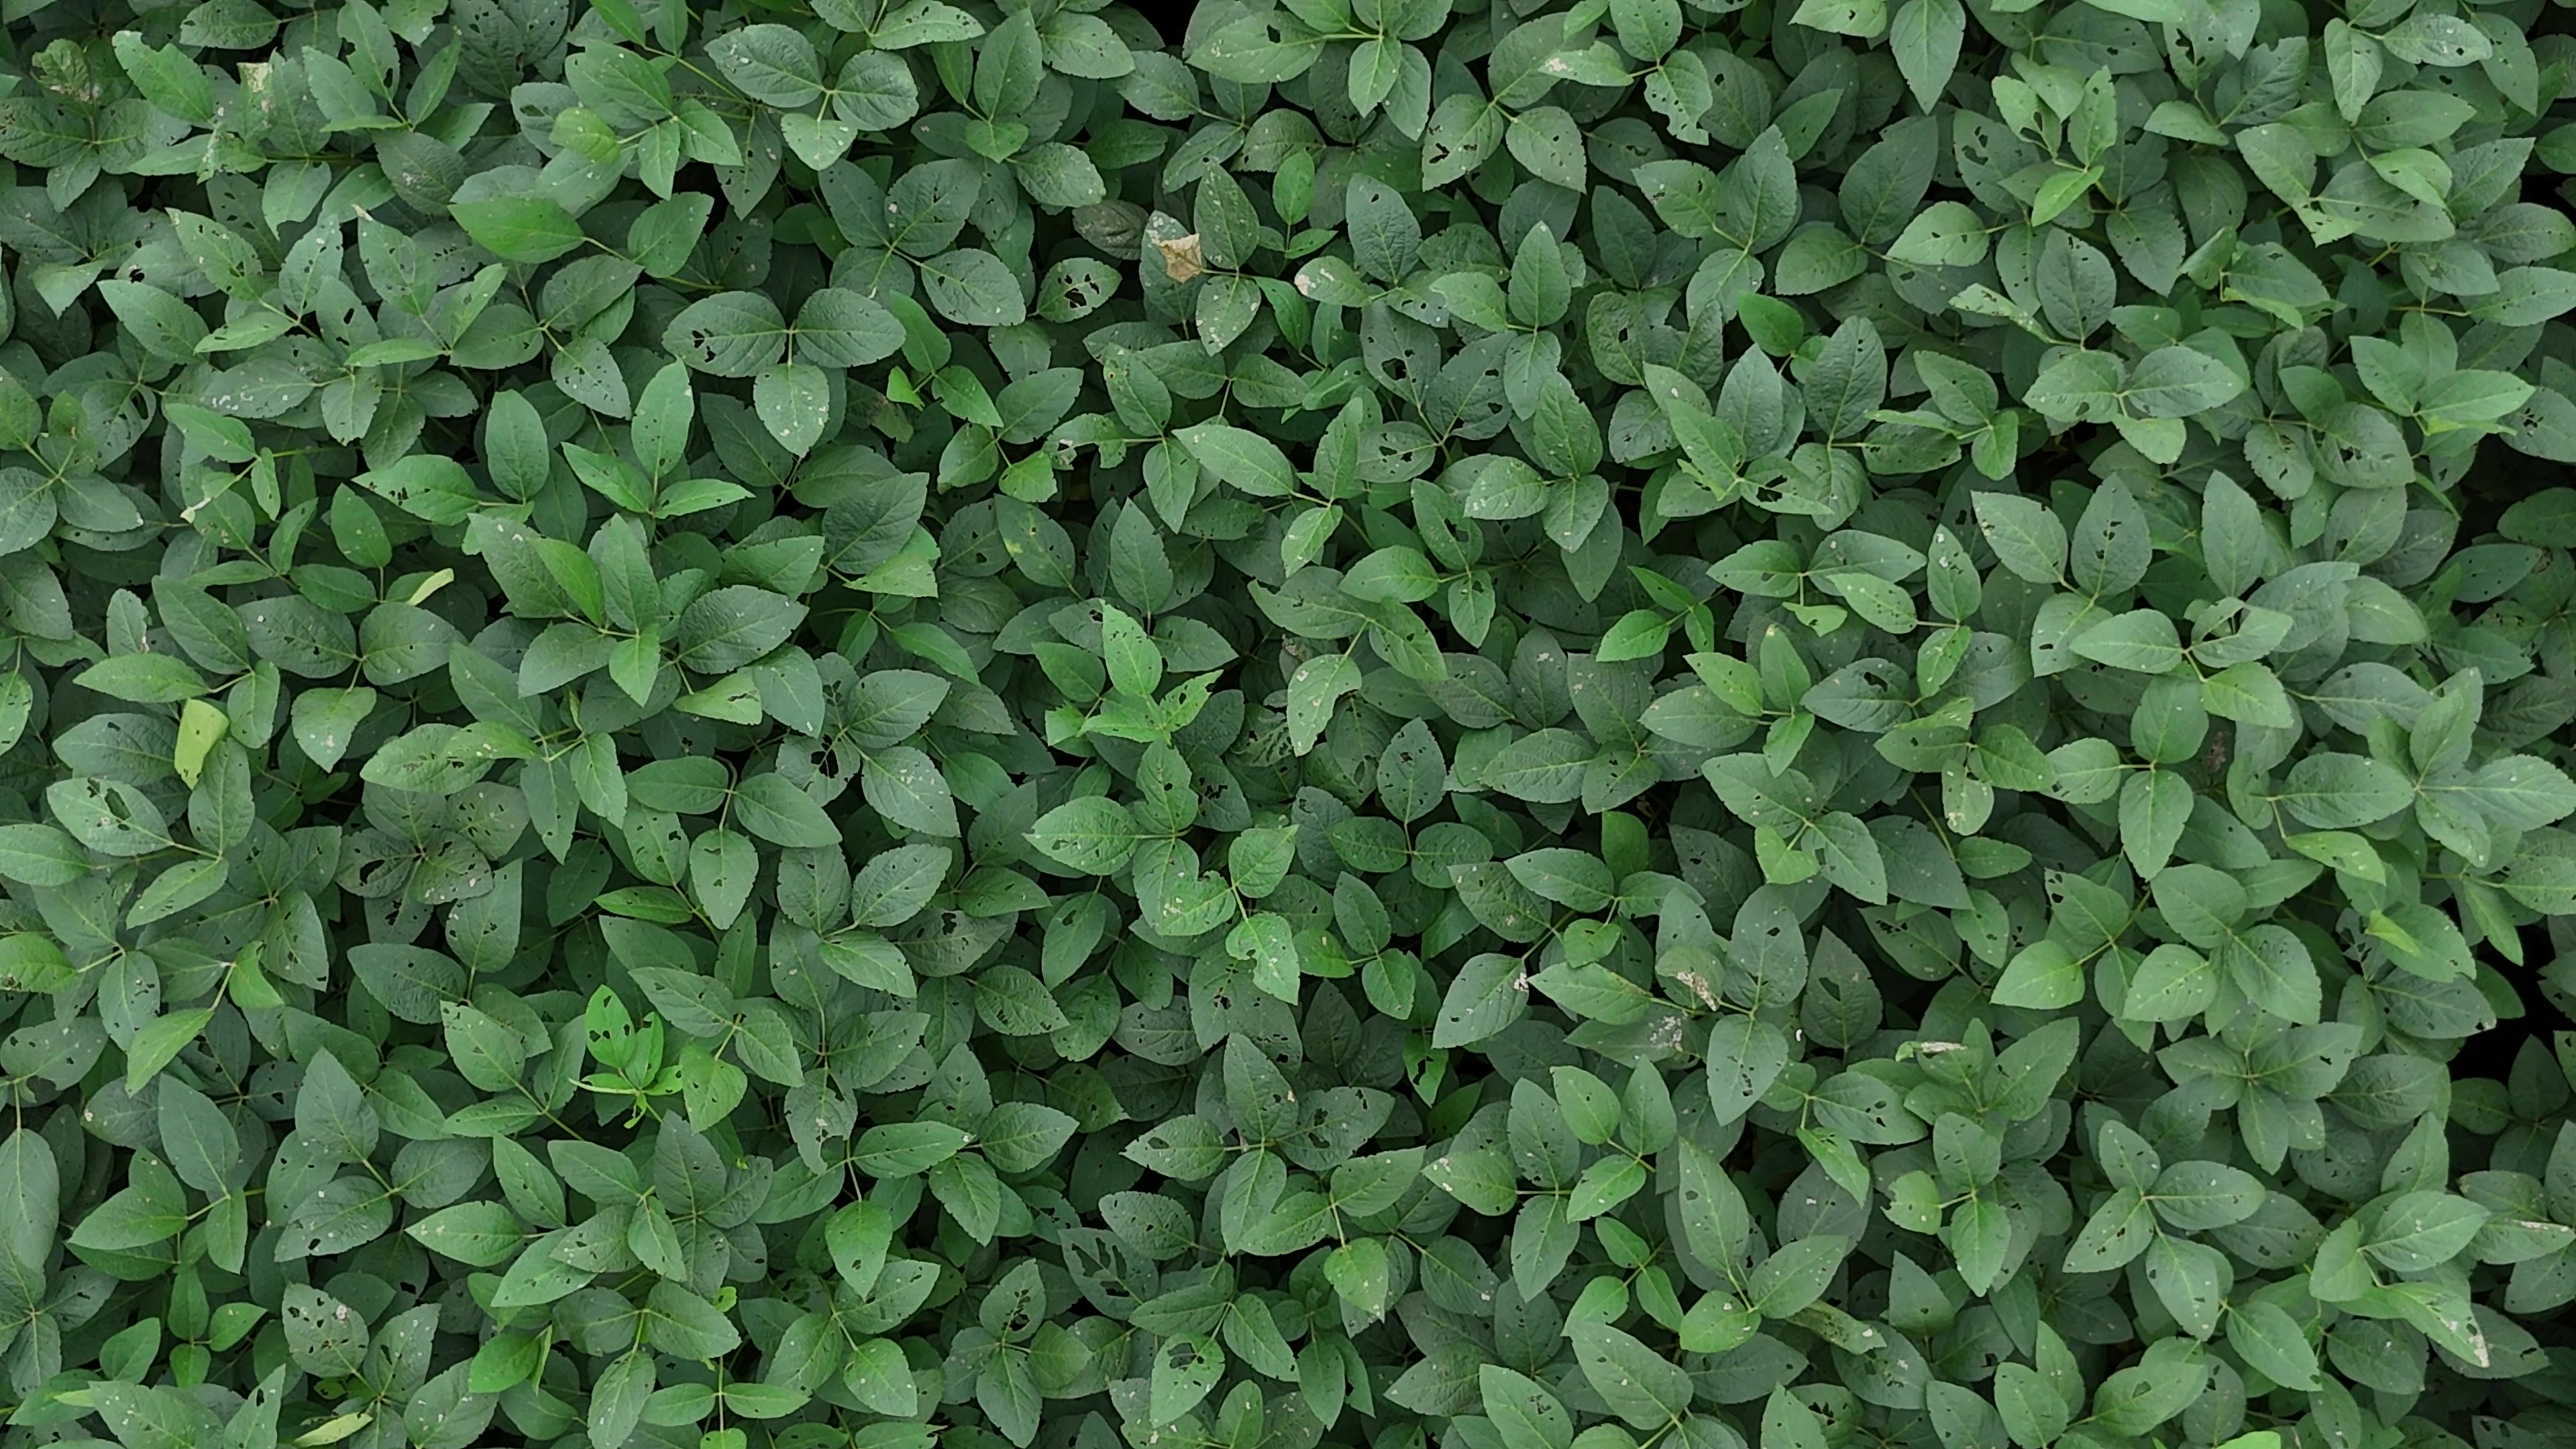
Label: Semilooper_Pest